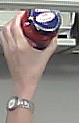
Product: barilla_pomodoro